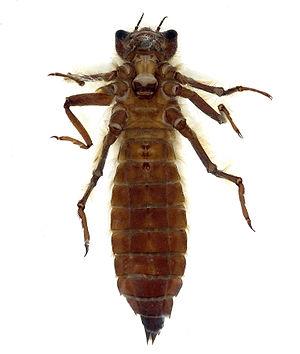
La famille des Neopetaliidae ou Neopataliidés fait partie des Anisoptères dans l'ordre des Odonates. Il s'agit d'une famille qui ne contient qu'une seule espèce : Neopetalia punctata. Cette espèce est endémique en Argentine et au Chili.